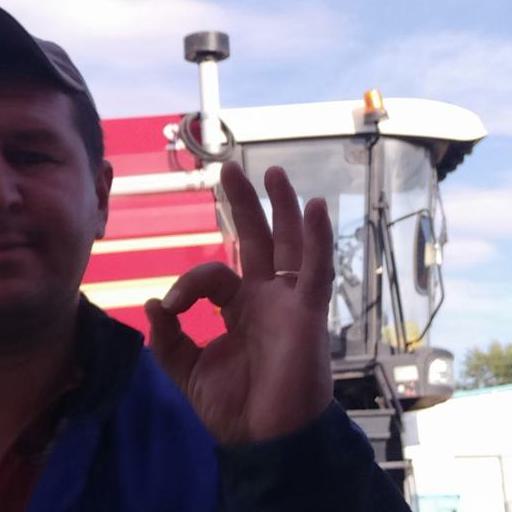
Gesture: ok